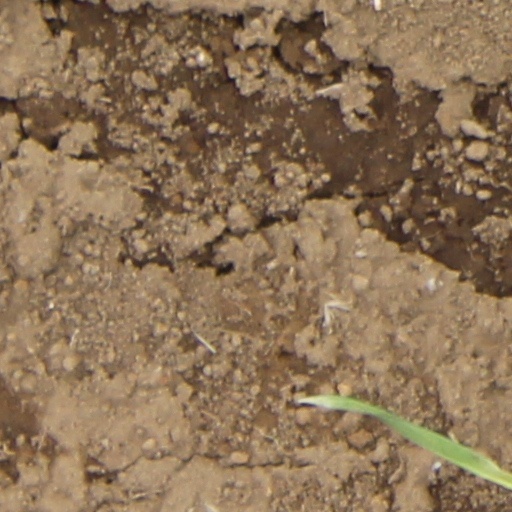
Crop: wheat